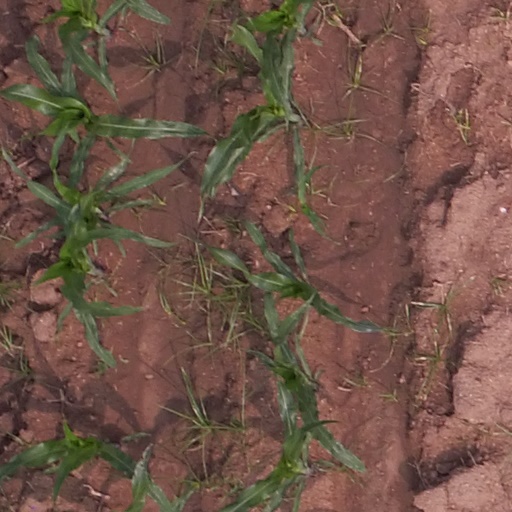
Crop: maize; corn